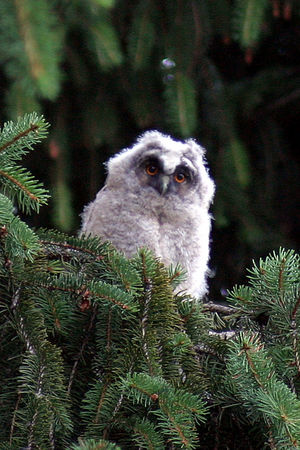
Skovhornugle / Kilde/Eksterne henvisninger
Skovhornugleunge.
Skovhornugle har en højde på 35-37 centimeter og et vingefang på 84-95 centimeter.